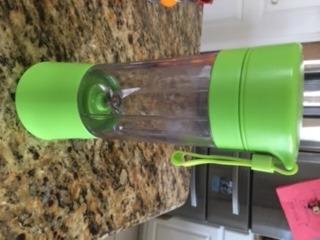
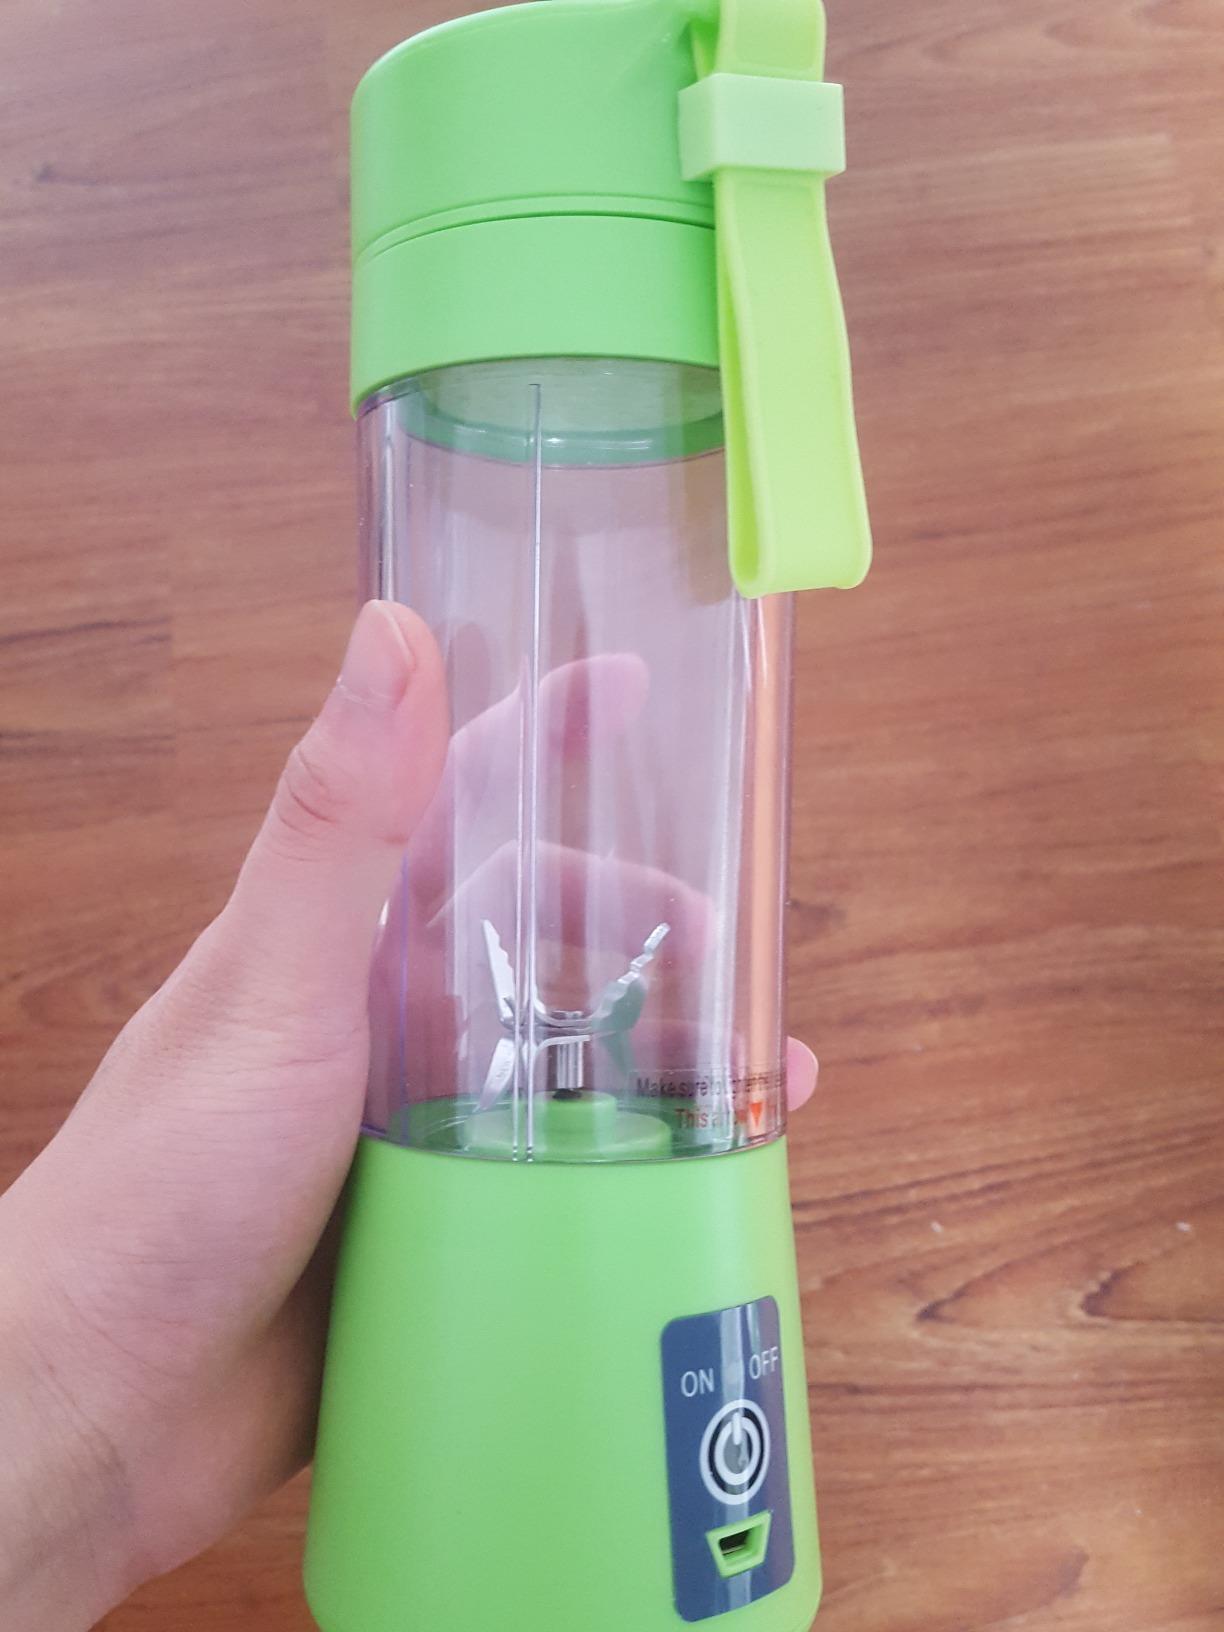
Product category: items_blender
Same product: yes